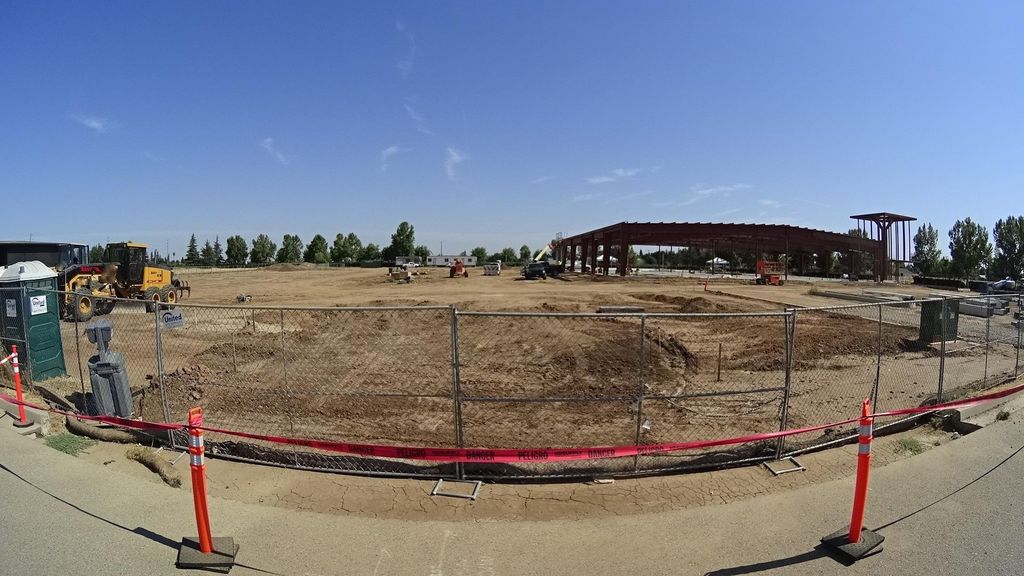
Label: Construction Site
Location: Fresno, California, United States
Date: 2021-07-08T08:56:08+00:00